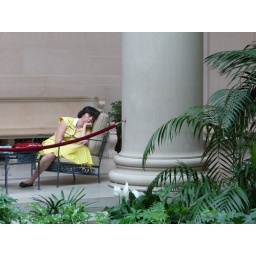
Napping in a yellow dress